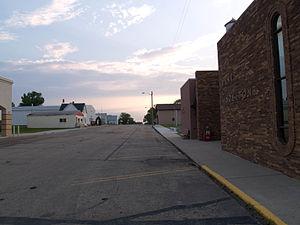
La ville de Hazelton est située dans le comté d'Emmons, dans l’État du Dakota du Nord, aux États-Unis. Sa population s’élevait à 235 habitants lors du recensement de 2010, estimée à 218 habitants en 2018.